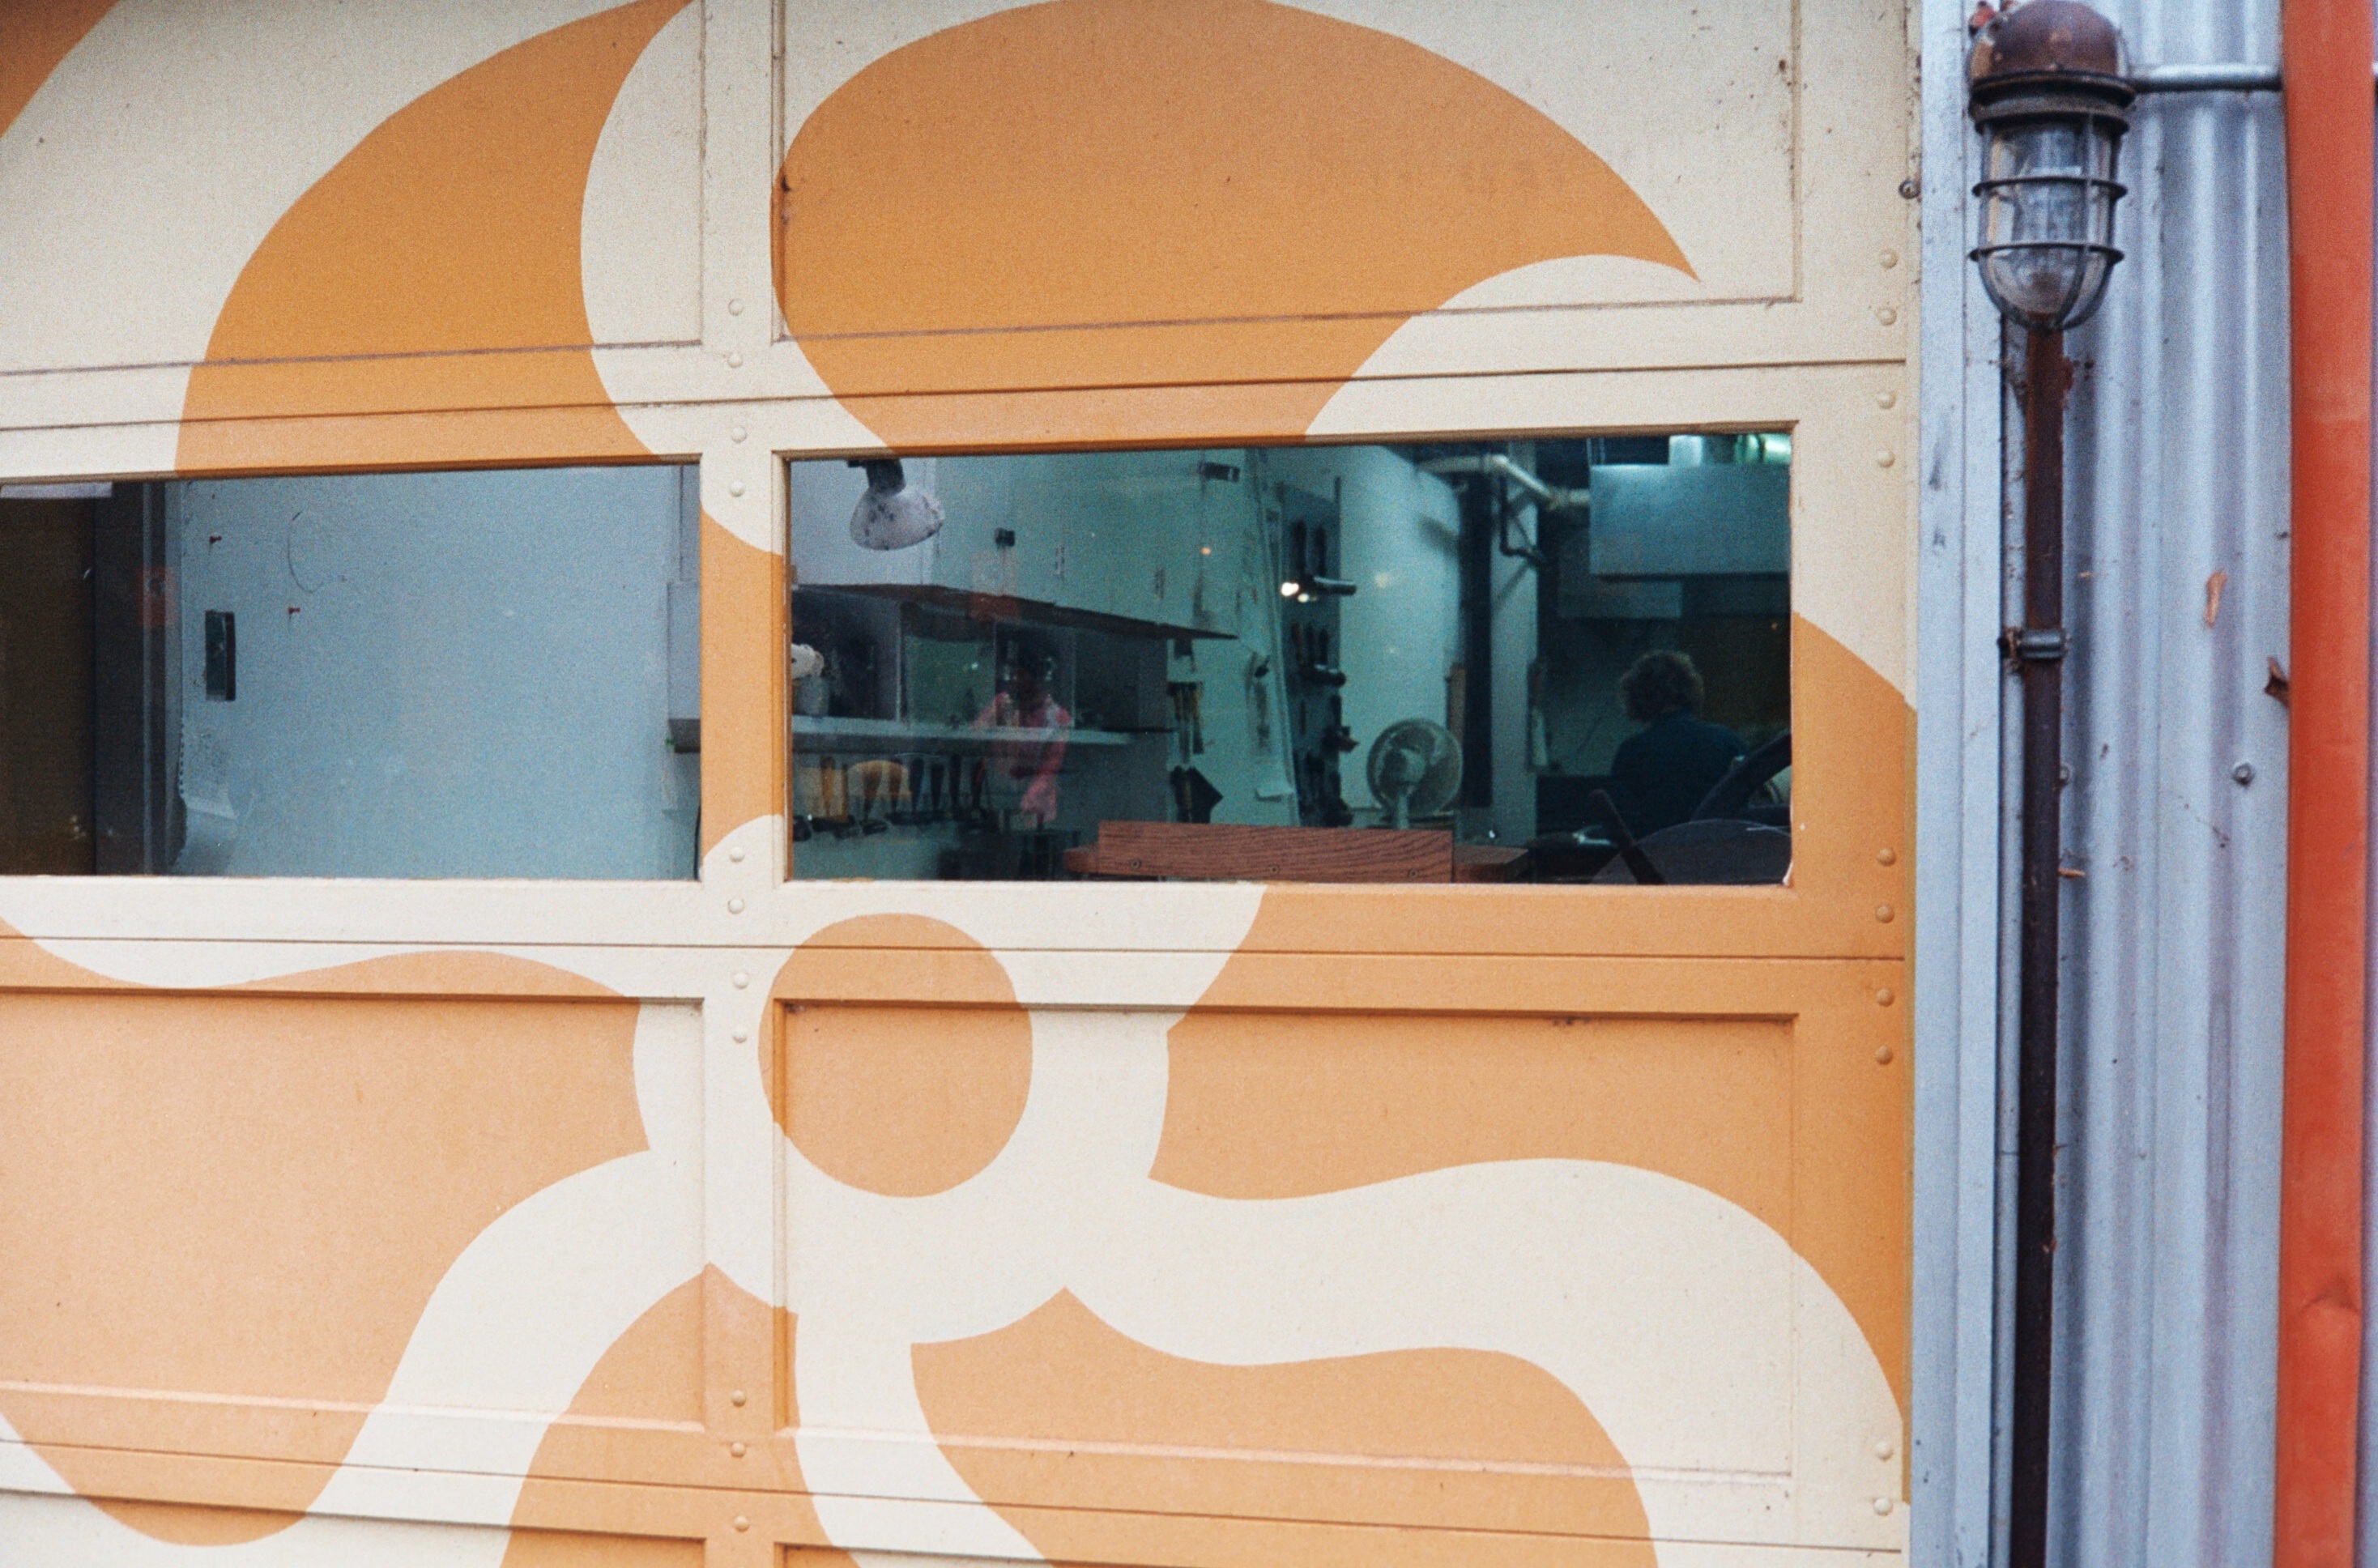
wood, house, window, home, film, color, market, furniture, interior design, art, design, 35mm, konica, canada, granvilleisland, rangefinder, iso400, analogue, konicaautos2, vancouverbc, konicahexanon, sekonicl208, lomography400, konicahaxanon45mmf18, window covering